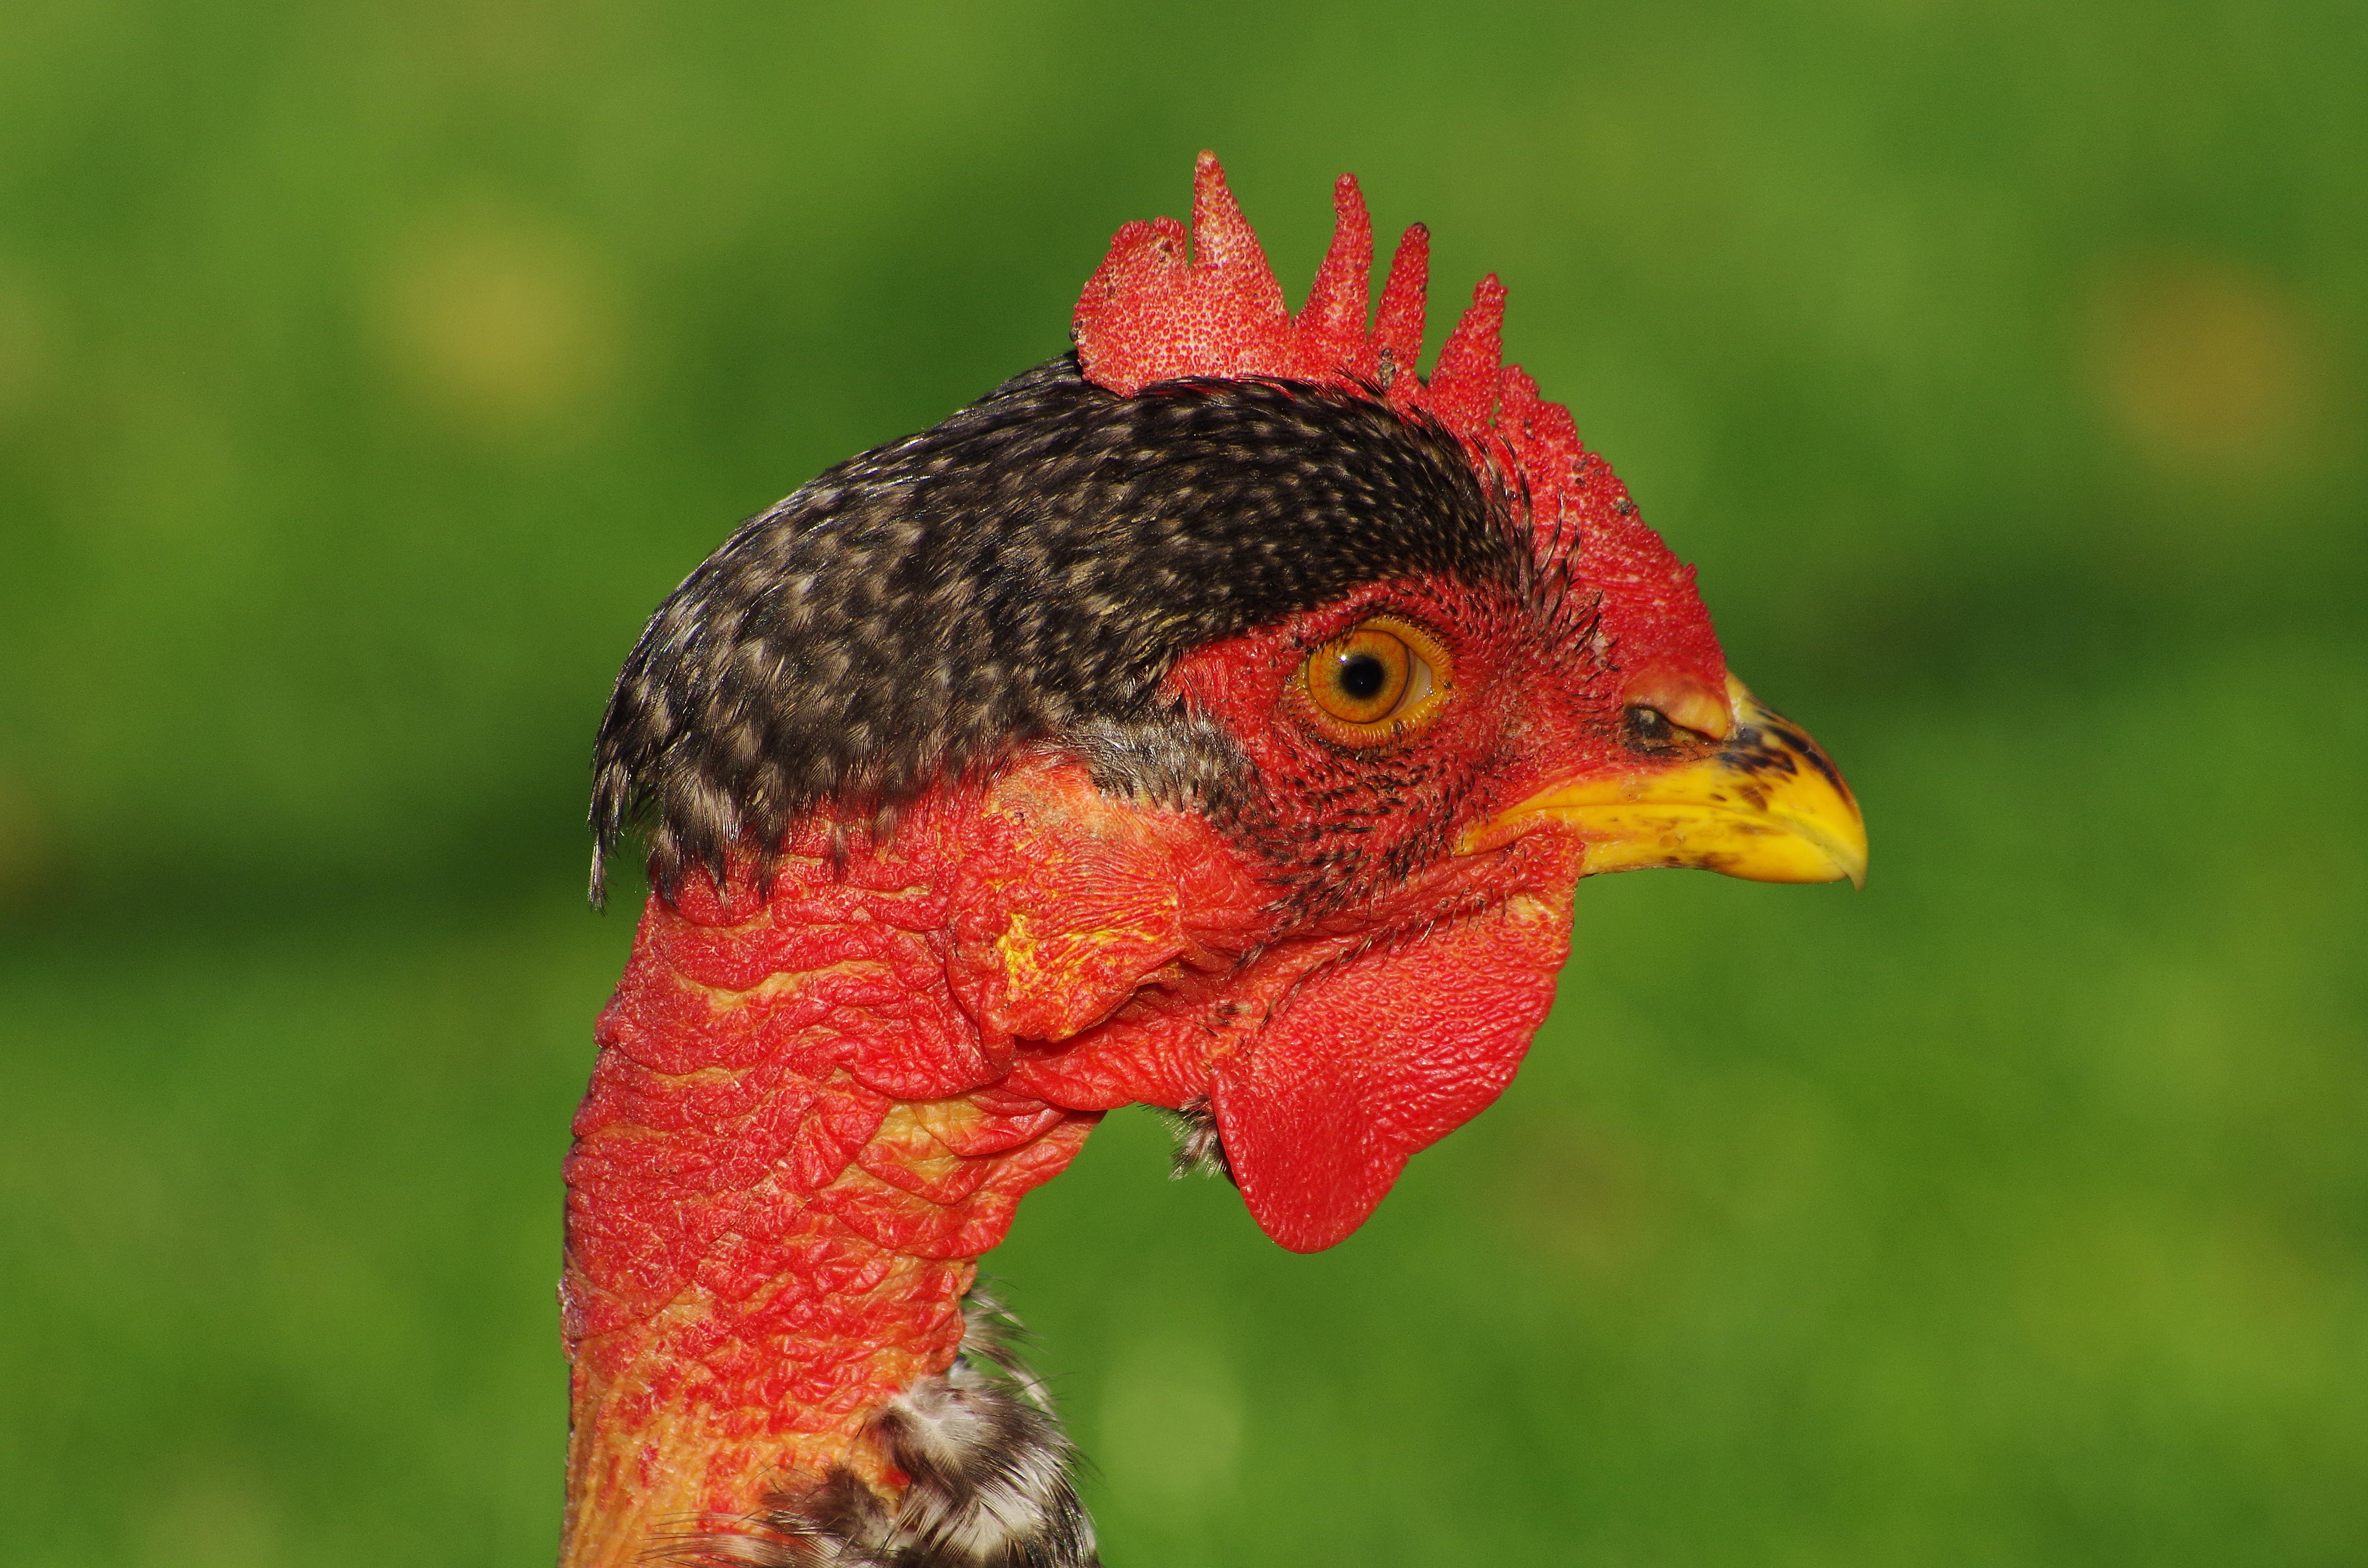
nature, bird, prairie, flower, wildlife, beak, chicken, fowl, fauna, rooster, close up, pheasant, animals, galliformes, vertebrate, naturaleza, galicia, pontevedra, espana, ggl1, gaby1, animales, pentaxk30, pentax80320, phasianidae, pontevedragaliciaespa a